Tennes

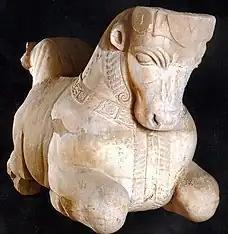
Persian style bull protome found in Sidon gives testimony of the Aecheminid rule and influence. Marble, 5th century BC

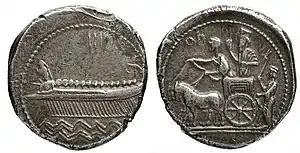
Coin of Tennes. Tennes can be seen walking behind the Achaemenid king on his carriage.

Tennes (Tabnit II in the Phoenician language) was a King of Sidon under the Achaemenid Empire, who ruled the Phoenician city-state of Sidon from, having been associated in power by his father since the 380s. It remains uncertain whether his known heir and successor, Tennes, was his son or some other close relative.